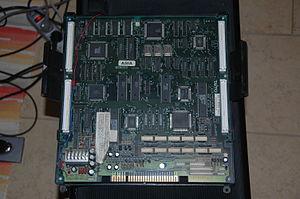
Le Taito F3 Package System est un système d'arcade créé par Taito en 1992.